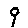
Label: 9